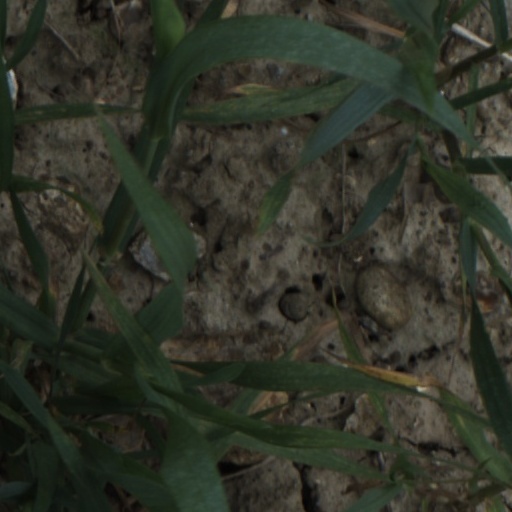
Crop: wheat